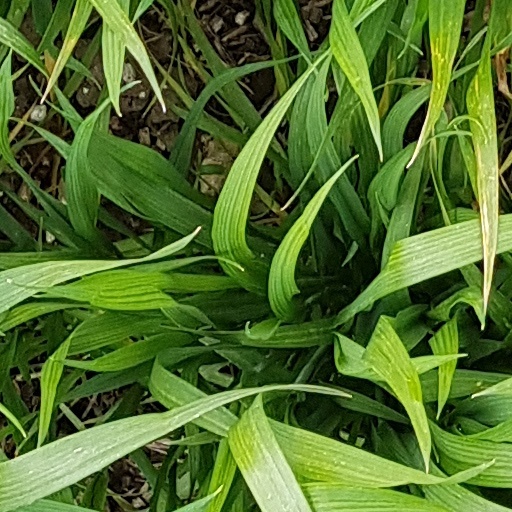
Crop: wheat